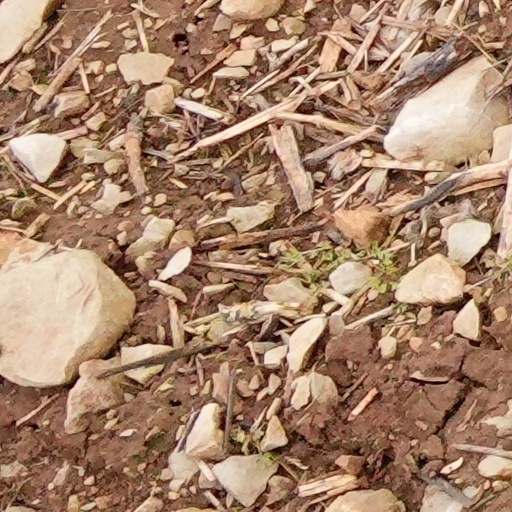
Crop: wheat